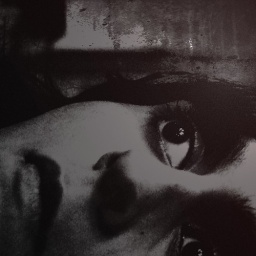
she lay in the wood under a blood red sky